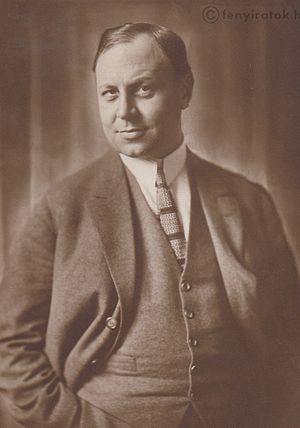
The Seven Stars' Symphony, opus 132, est une suite symphonique de Charles Koechlin composée en 1933.